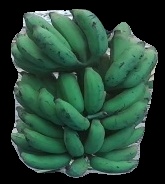
Variety: elakki-bale
Grade: grade3